Warren L. Wheaton

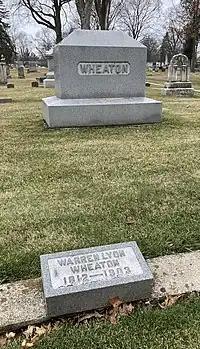
Wheaton's grave at Wheaton Cemetery

Brother Jesse Childs Wheaton (1813-1895), a carpenter, married Orinda Gary (1813-1882), and they operated an Underground Railroad depot on their 300-acre farm, which adjoined Warren's claim. They teamed with Warren Wheaton and his wife Harriet to undertake secret network duties. To conceal runaways, the Wheatons equipped their house with a secret attic-within-an-attic. In addition to laying out the city of Wheaton, they supported an abolitionist Wesleyan church. Jesse Childs Wheaton co-founded Wheaton College, a Quaker institution that also harboured fugitive slaves within the college community.